Margaret Brennan

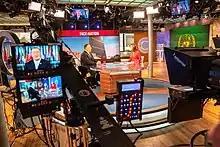
Brennan interviews US Secretary of State Mike Pompeo in 2019

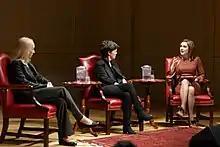
Brennan (right) speaks on Irish-American identity with Mary Gay Scanlon and Alice McDermott in 2020

Brennan joined CBS News in July 2012 and has been based in Washington since that time. She reported on the White House throughout the Obama and Trump administrations for CBS programs and is a substitute anchor on "CBS This Morning" and the "CBS Evening News". Brennan was also part of the CBS News team honored with a 2012-2013 Alfred I. Dupont-Columbia Award for coverage of the Newtown tragedy.